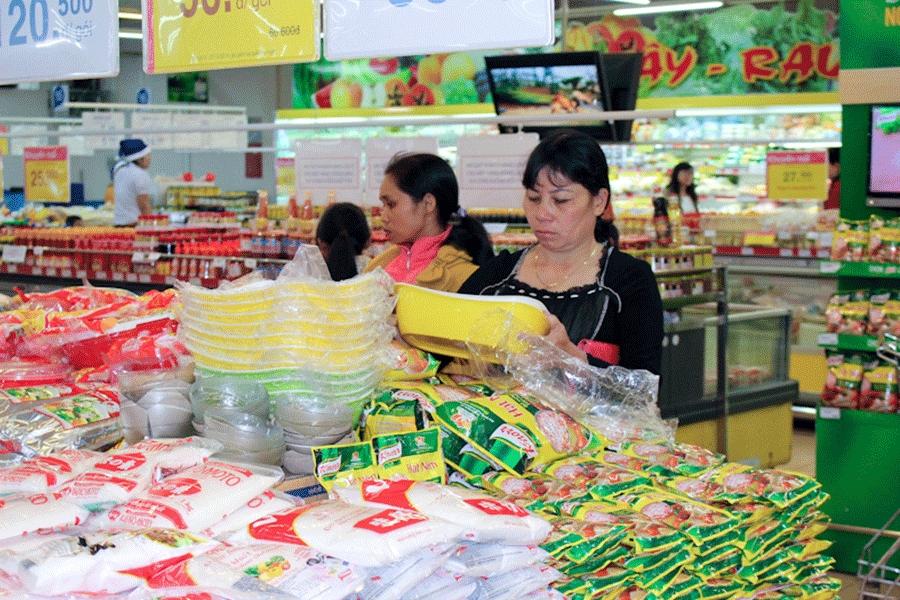
người phụ nữ mặc áo đen đang cầm trên tay một chiếc thau